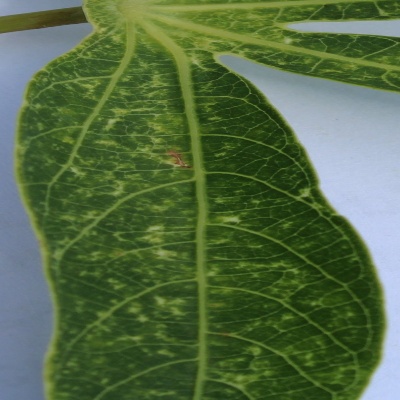
Crop: Cassava
Condition: green mite